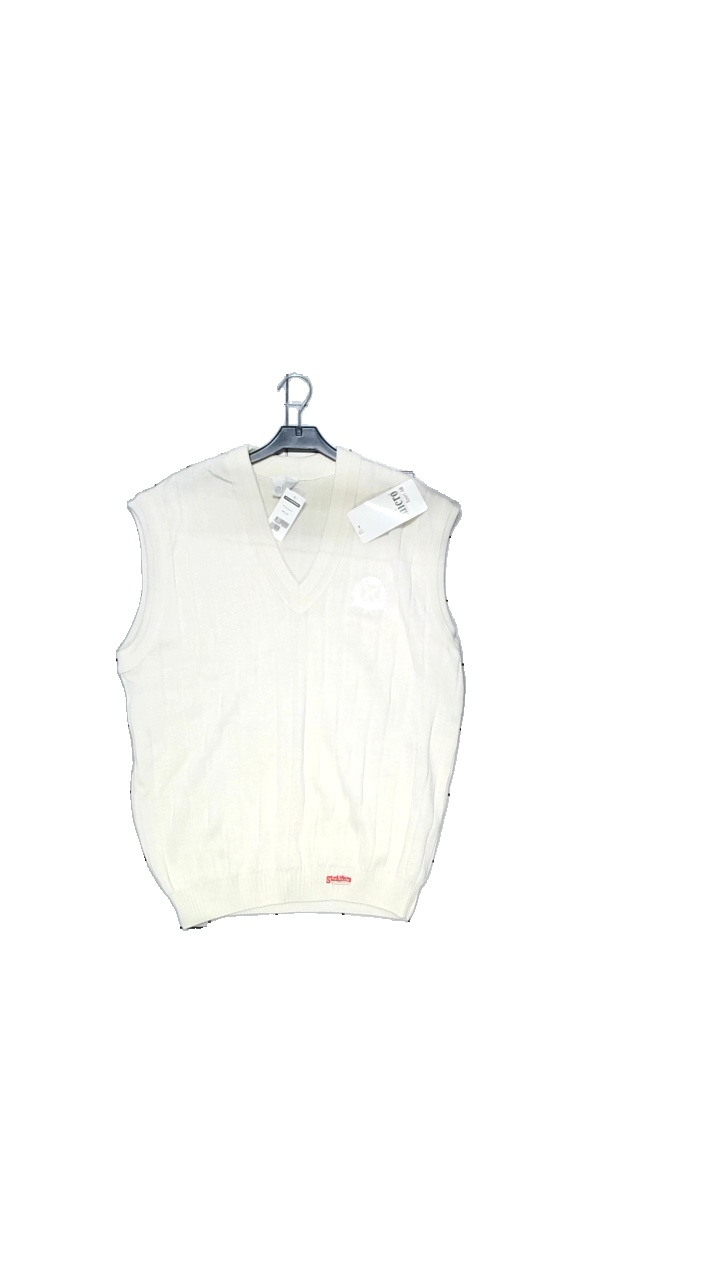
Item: Vest (Ladies)
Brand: Micro
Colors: White, Beige
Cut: Regular, V-collar
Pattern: Embroidered
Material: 55% cotton, 45% acrylic
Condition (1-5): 4
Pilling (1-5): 5
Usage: Reuse
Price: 50-100